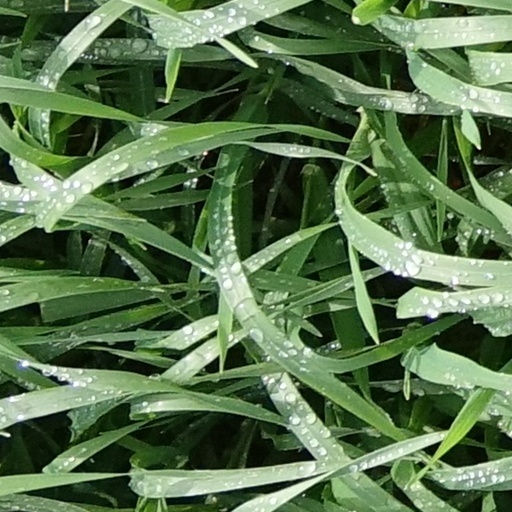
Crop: wheat